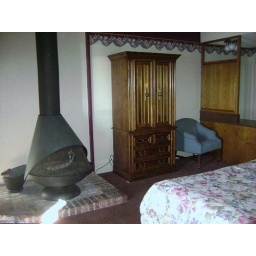
The 3rd floor rooms have 1 king bed, fireplace in them. With a great ocean view